Ptyodactylus orlovi

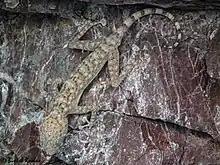
Ptyodactylus orlovi from Hatta, United Arab Emirates.

"P. orlovi" is found in Oman and the adjacent United Arab Emirates.